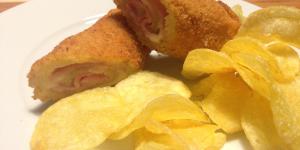
flamenquines de pan de molde